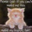
Label: cat